Cosmos Music Group

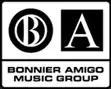
Bonnier Amigo Music Group

Cosmos Music, formerly Bonnier Amigo Music Group (BAMG), is an independent record company based in Stockholm, Sweden. It was formed in 2001, when record company and distributor Amigo Musik merged with the record company Bonnier Music. BAMG claimed to be the biggest independent record company in Scandinavia at the time.